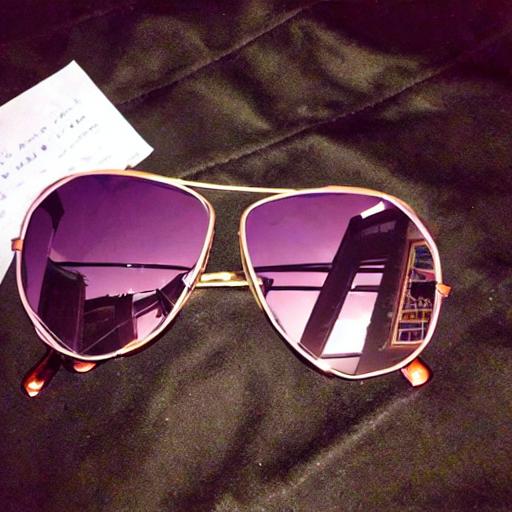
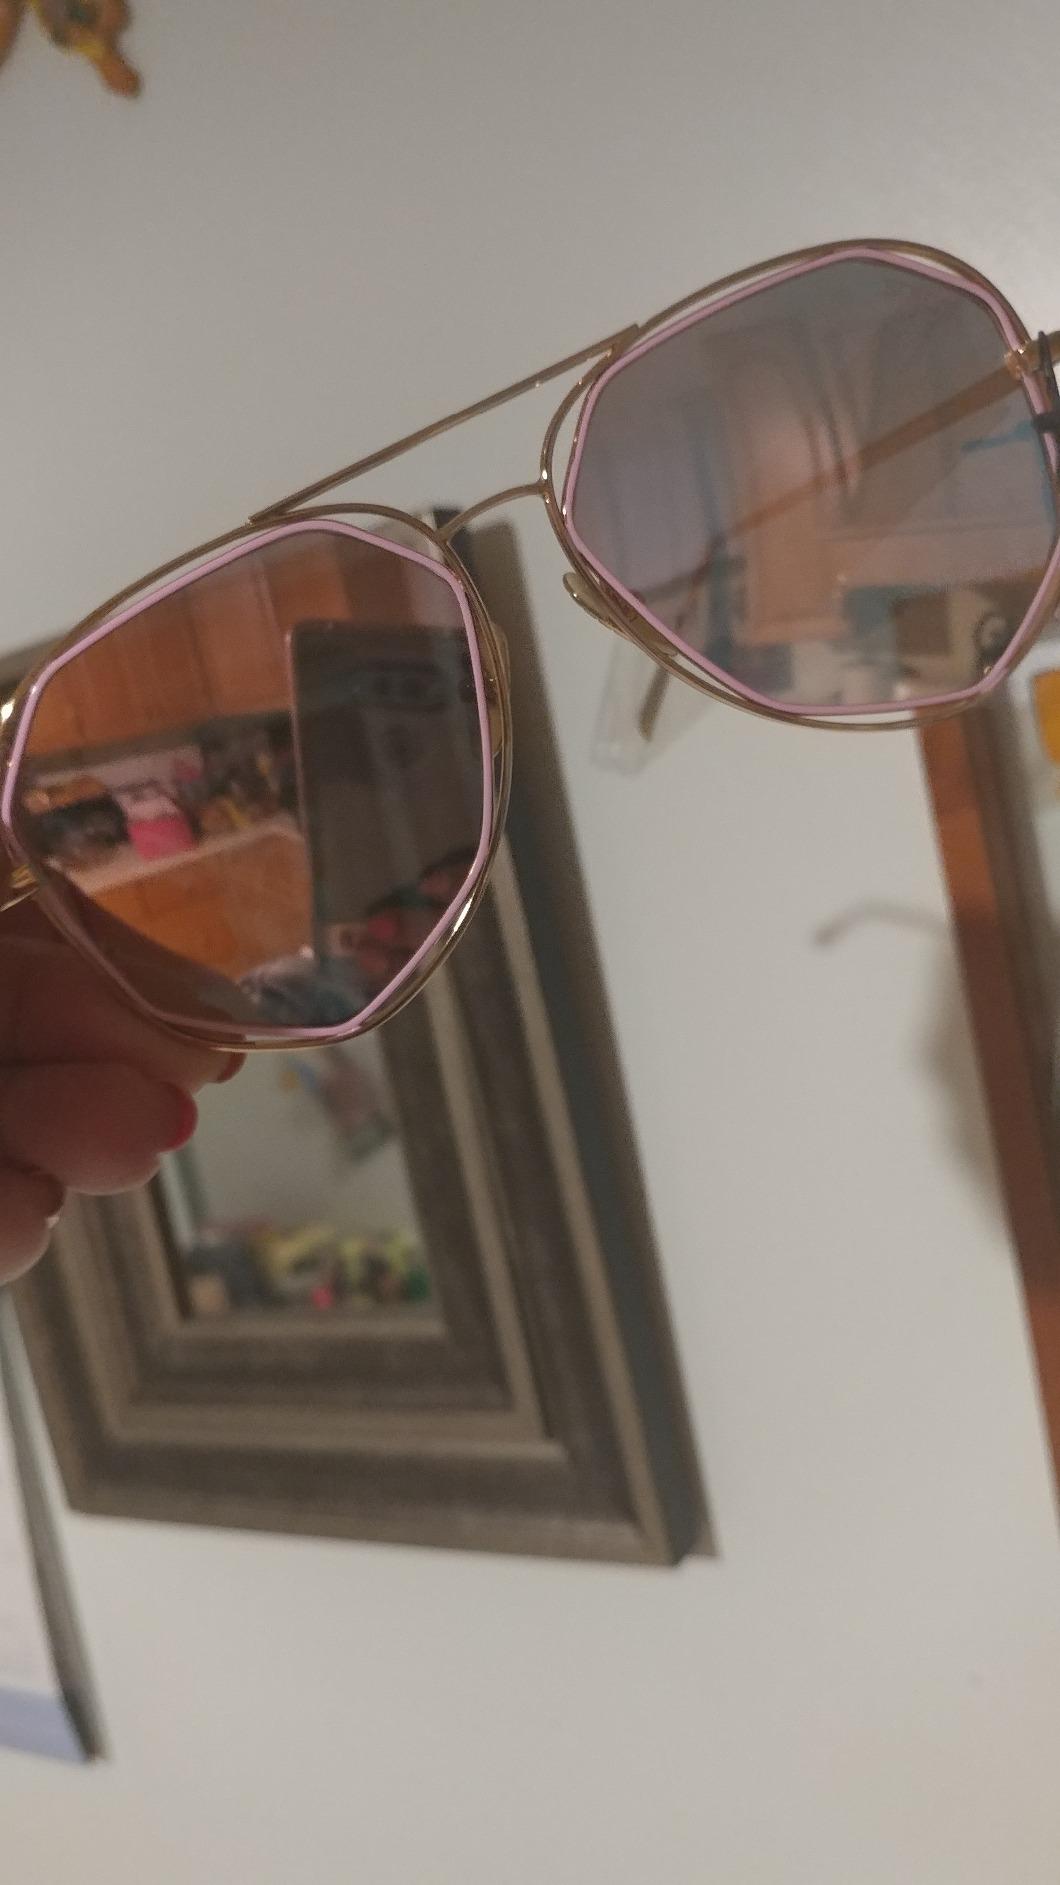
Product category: accessories_sunglasses
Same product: no